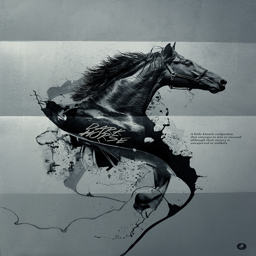
digital art selected for the #